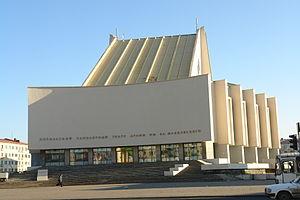
Norilsk est une ville industrielle du kraï de Krasnoïarsk, en Russie. Sa population s'élevait à 176 251 habitants en 2015. Située au nord du cercle polaire arctique, elle est considérée comme la ville de plus de 100 000 habitants la plus septentrionale du monde — mais aussi comptant parmi les plus polluées. Lieu de détention, Norilsk a été fondée parallèlement au Norillag, une branche du Goulag. Elle ne peut être atteinte que par avion ou par bateau, en été, par le fleuve Ienisseï. Une voie de chemin de fer de 80 km relie Norilsk au port de Doudinka, sur l'Ienisseï.